Main North Line, New Zealand

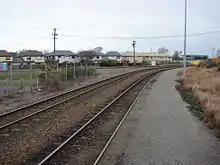
Addington Junction, the point at which the Main North Line meets the Main South Line

The Main North Line parts from the Main South Line in Christchurch. Unlike the Main South Line, few branch lines diverged from the Main North Line. The three that did were: